Jeremiah Rankin

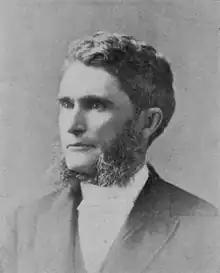

Jeremiah Eames Rankin (January 2, 1828 – November 28, 1904) was an abolitionist, champion of the temperance movement, minister of Washington D.C.'s First Congregational Church, and correspondent with Frederick Douglass. In 1890 he was appointed sixth president of Howard University in Washington, D.C. Howard's Andrew Rankin Memorial Chapel was built during Jeremiah Rankin's tenure as president (1890–1903) and named after his brother. Rankin is best known as author of the hymns "God Be with You 'Til we Meet Again" and "Tell It to Jesus". In 1903 Rankin published a fictional journal of Esther Burr (Jonathan Edwards's daughter and mother of the third vice president of the United States, Aaron Burr).